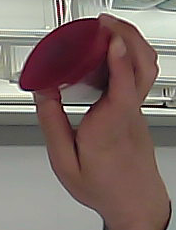
Product: loreal_shampoo